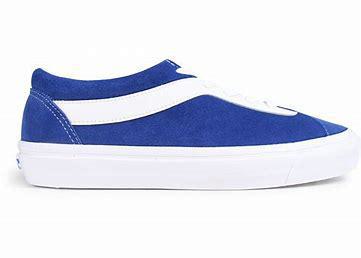
Brand: Vans
Model: Bold NI